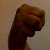
The image shows a hand gesture representing the letter 'M' in Indian Sign Language.